Jabez Inwards

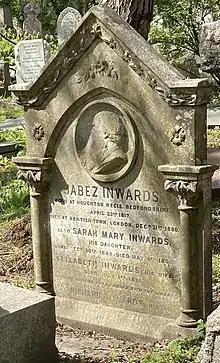
Family grave of Jabez Inwards in Highgate Cemetery

He married Elizabeth Duncombe in 1837 and they had four children, one of whom was the mining engineer Richard Inwards. Jabez died at the family home, 20 Bartholemew Villas, Kentish Town on the 21st December 1880 and was buried in a family grave on the east side of Highgate Cemetery.